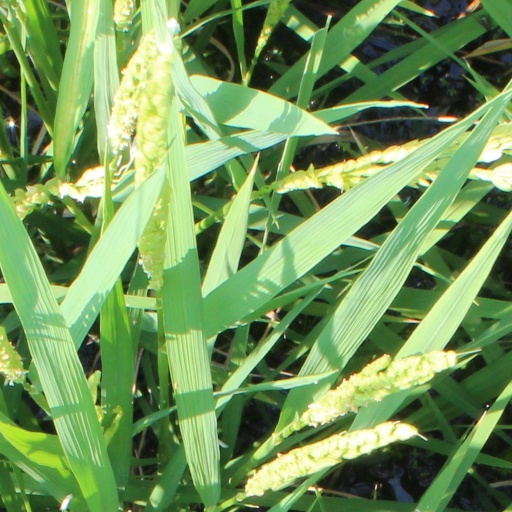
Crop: rice